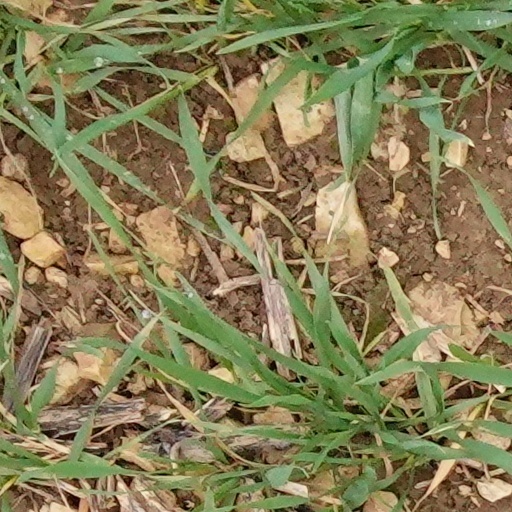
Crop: wheat